Kalia (watercraft)

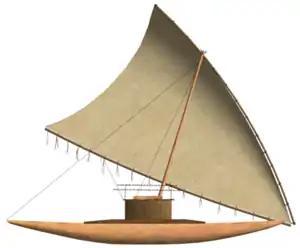
Tongan Kalia modelled in Google SketchUp and decorated in Gimp

Kalia is the Tongan adaptation of a "drua" or double-hulled Polynesian sailing watercraft.